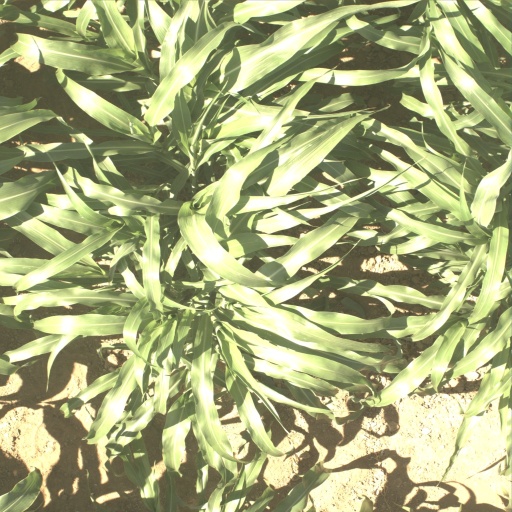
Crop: sorghum